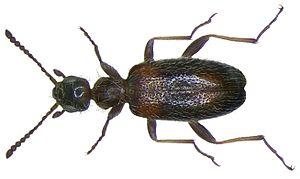
Les Anthicidae sont une vaste famille d'insectes coléoptères qui ressemblent superficiellement à des fourmis. C'est surtout le prothorax arrondi, ainsi que la forme de la tête qui font penser à des fourmis. L'apparence des antennes et la légère pilosité du corps y contribuent également.